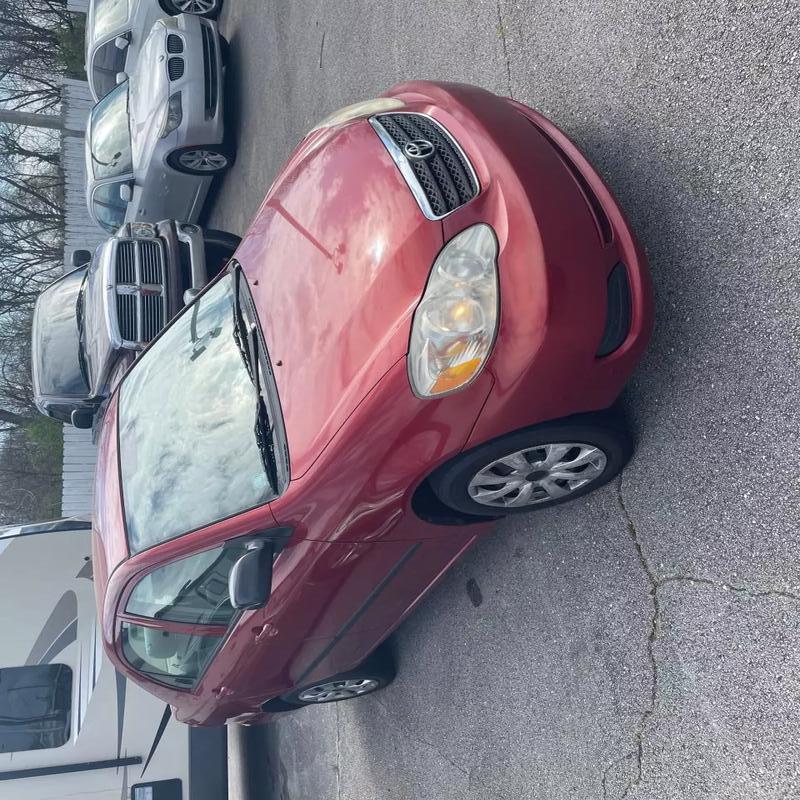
Aucun dommage détecté.
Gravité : aucun